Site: brandenburg
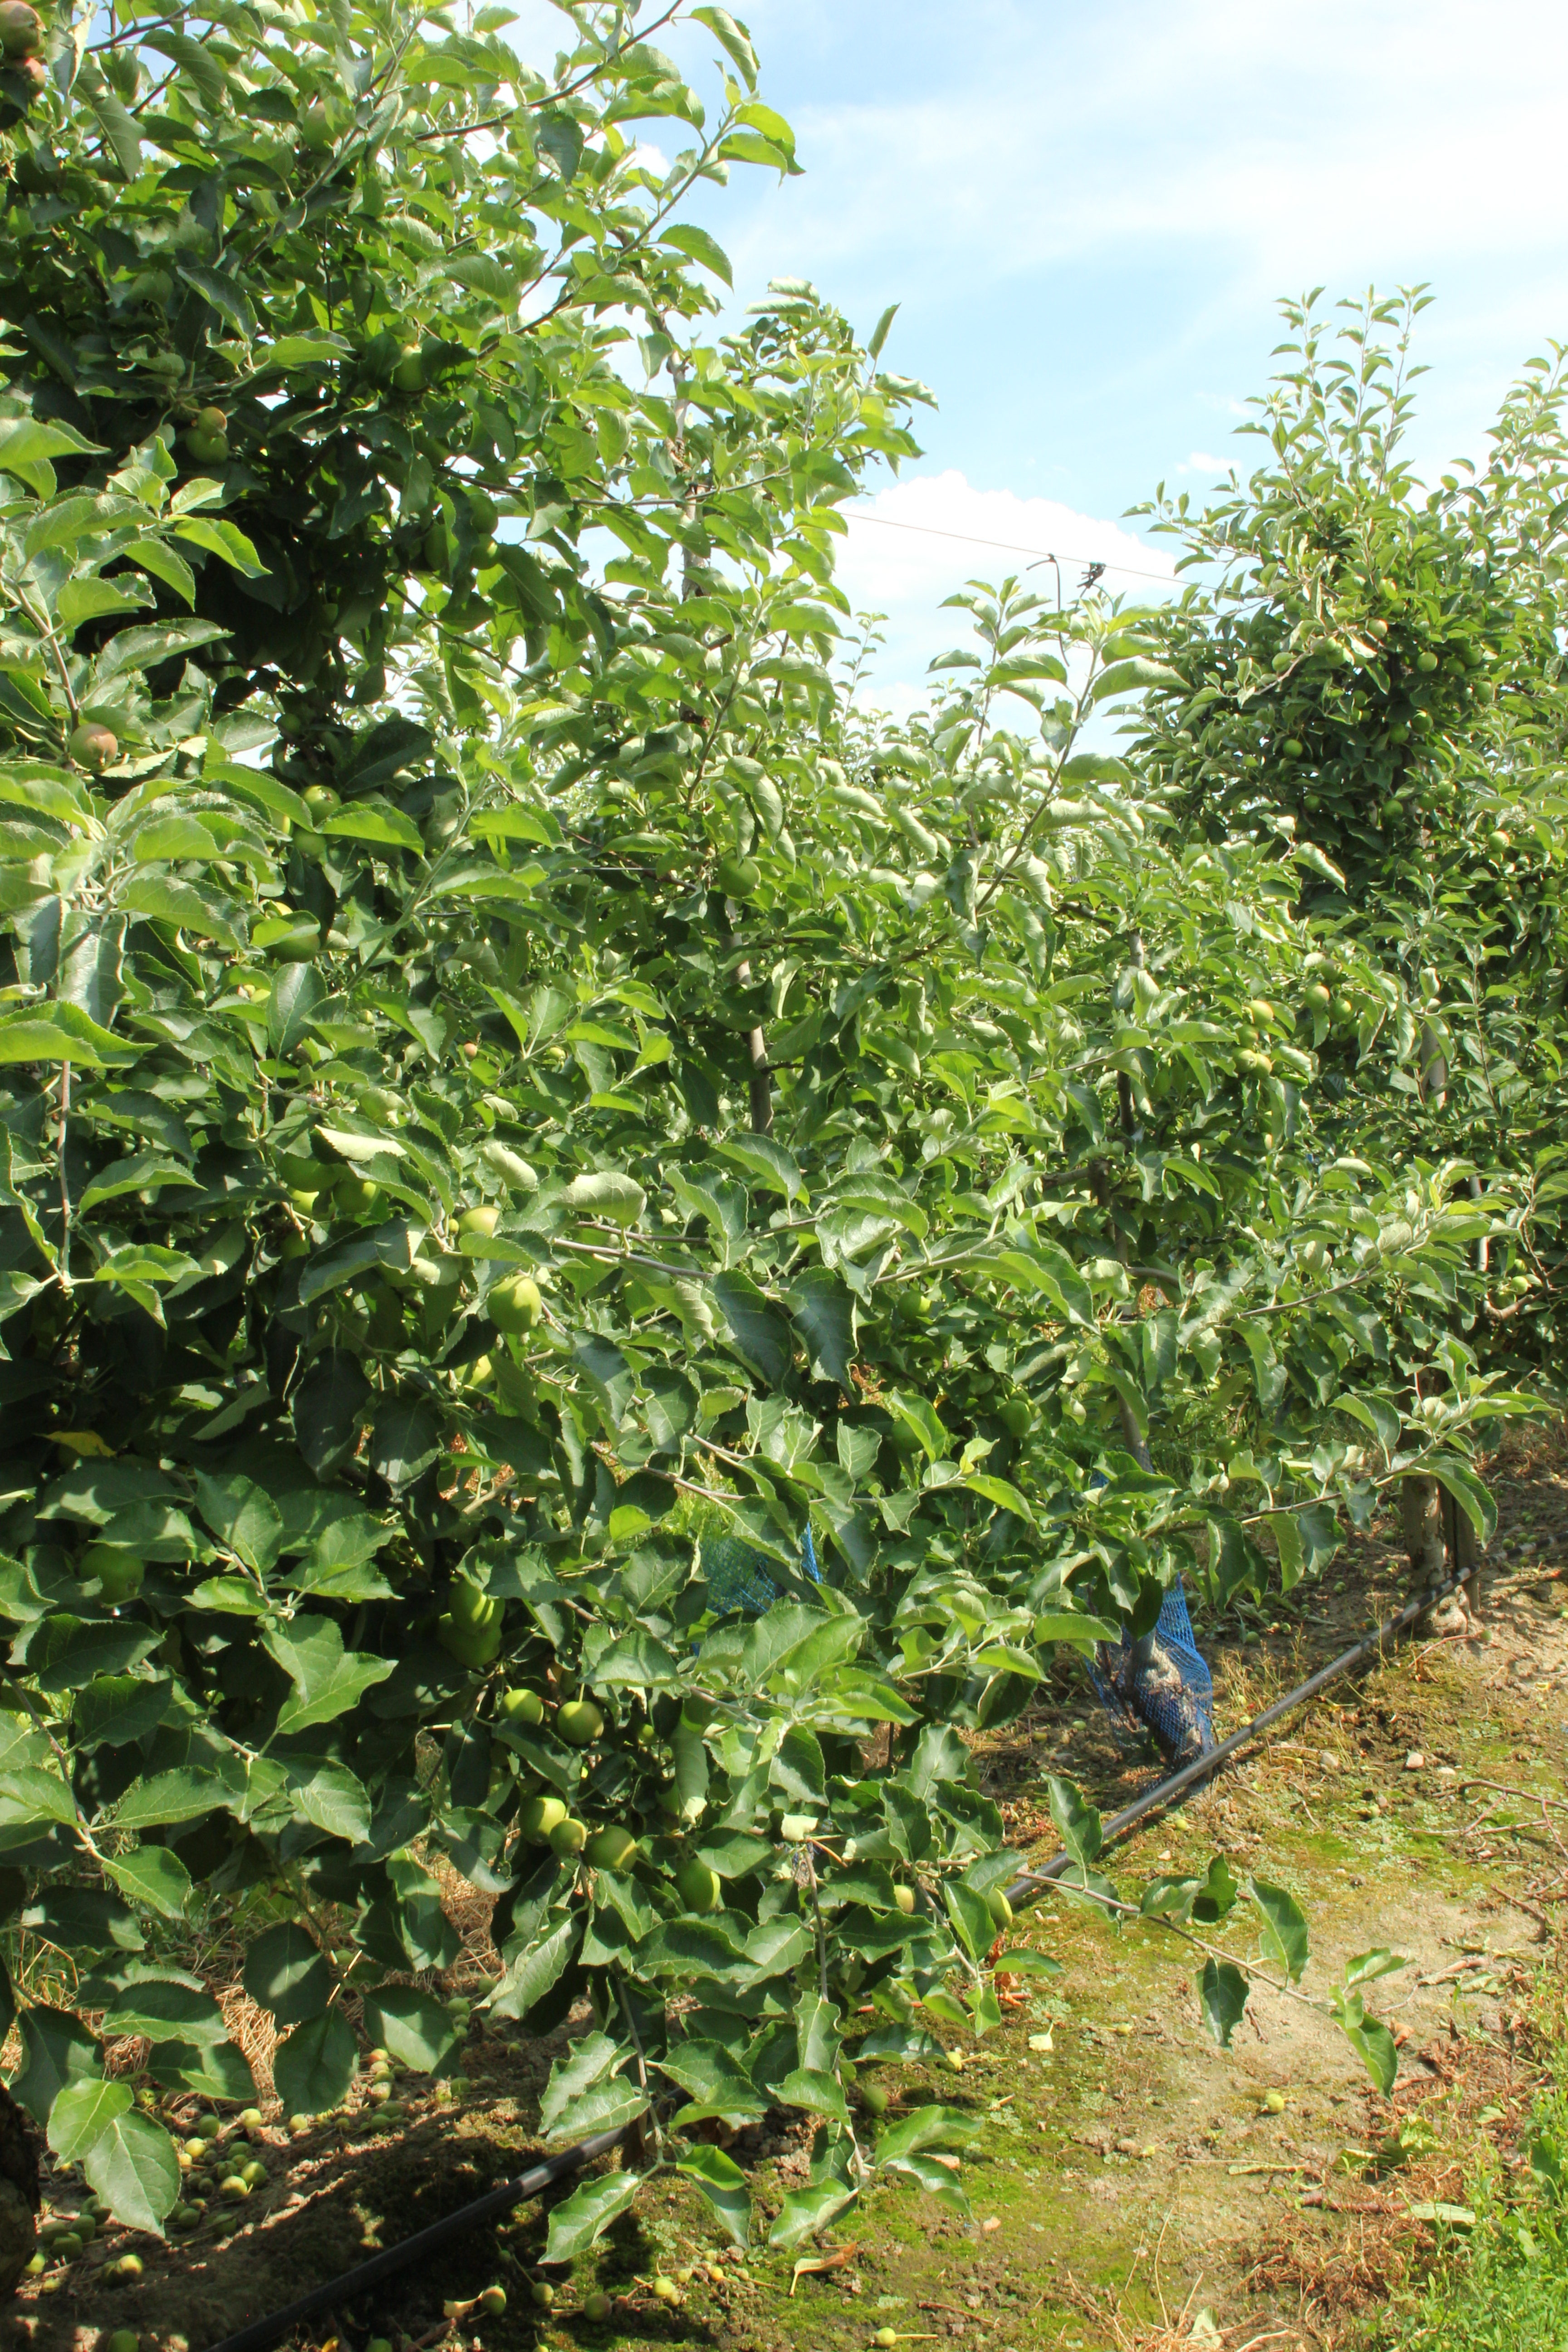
Growth stage (BBCH 74): Development of fruit